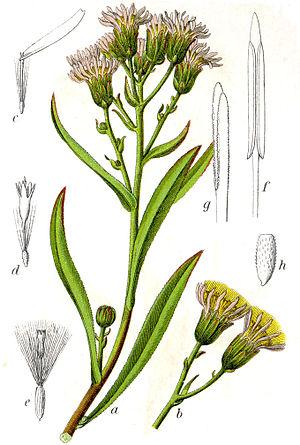
L'aster maritime est une espèce de plantes herbacées vivaces, l'un des nombreux représentants du genre Aster, qui a donné son nom à la famille des Astéracées. Elle est également appelée oreille de cochon.